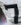
Number: 7